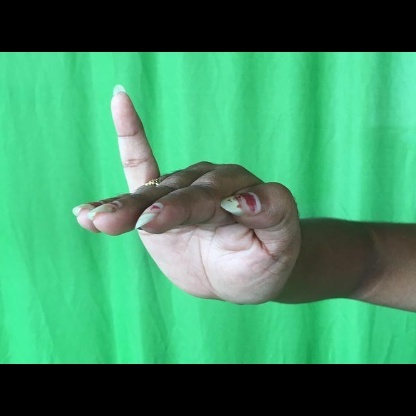
Mudra: Hamsapaksha